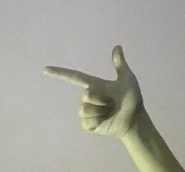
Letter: yaa